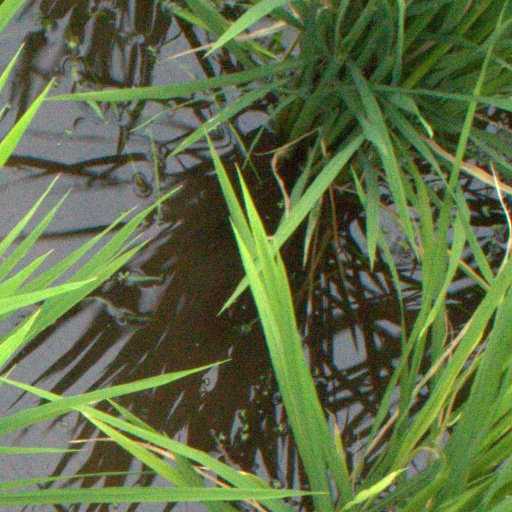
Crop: rice